Albert Joseph Moore

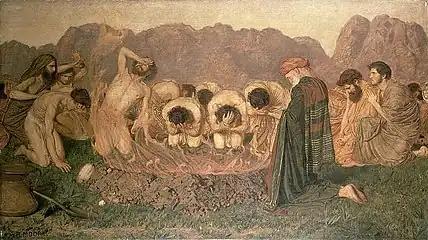
Elijah's Sacrifice, 1863

About 1860 he painted a ceiling at Shipley, followed by another at Croxteth Park, Lancashire. He spent the winter of 1862–3 in Rome with his brother John Collingham Moore. It was here that he painted "Elijah's Sacrifice" (1863), which shows the influence of Ford Madox Brown and Edward Armitage. In 1863 he executed a wall painting for the kitchen of Combe Abbey for the Earl of Craven. Moore was a regular exhibitor at the Grosvenor Gallery from 1877 onwards.